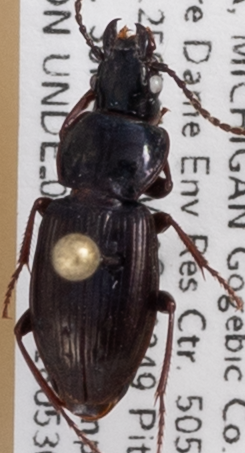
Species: Pterostichus pensylvanicus
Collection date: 2018-05-30 04:00:00
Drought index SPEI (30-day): -1.45
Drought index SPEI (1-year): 0.39
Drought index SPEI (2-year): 2.09